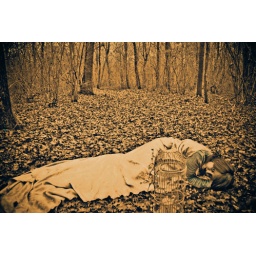
the girl without a home watched her little friend, seeking refuge in the Forest of Fate